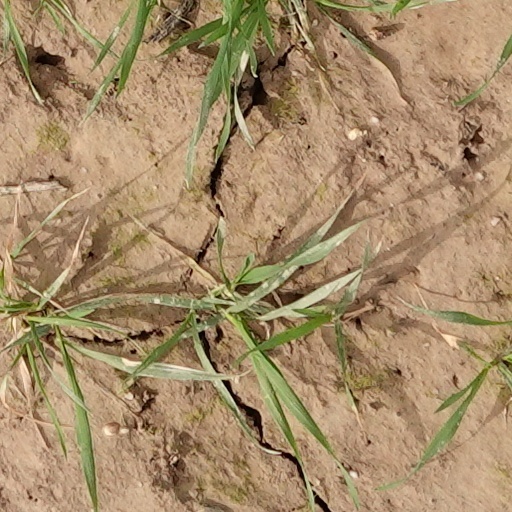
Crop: wheat